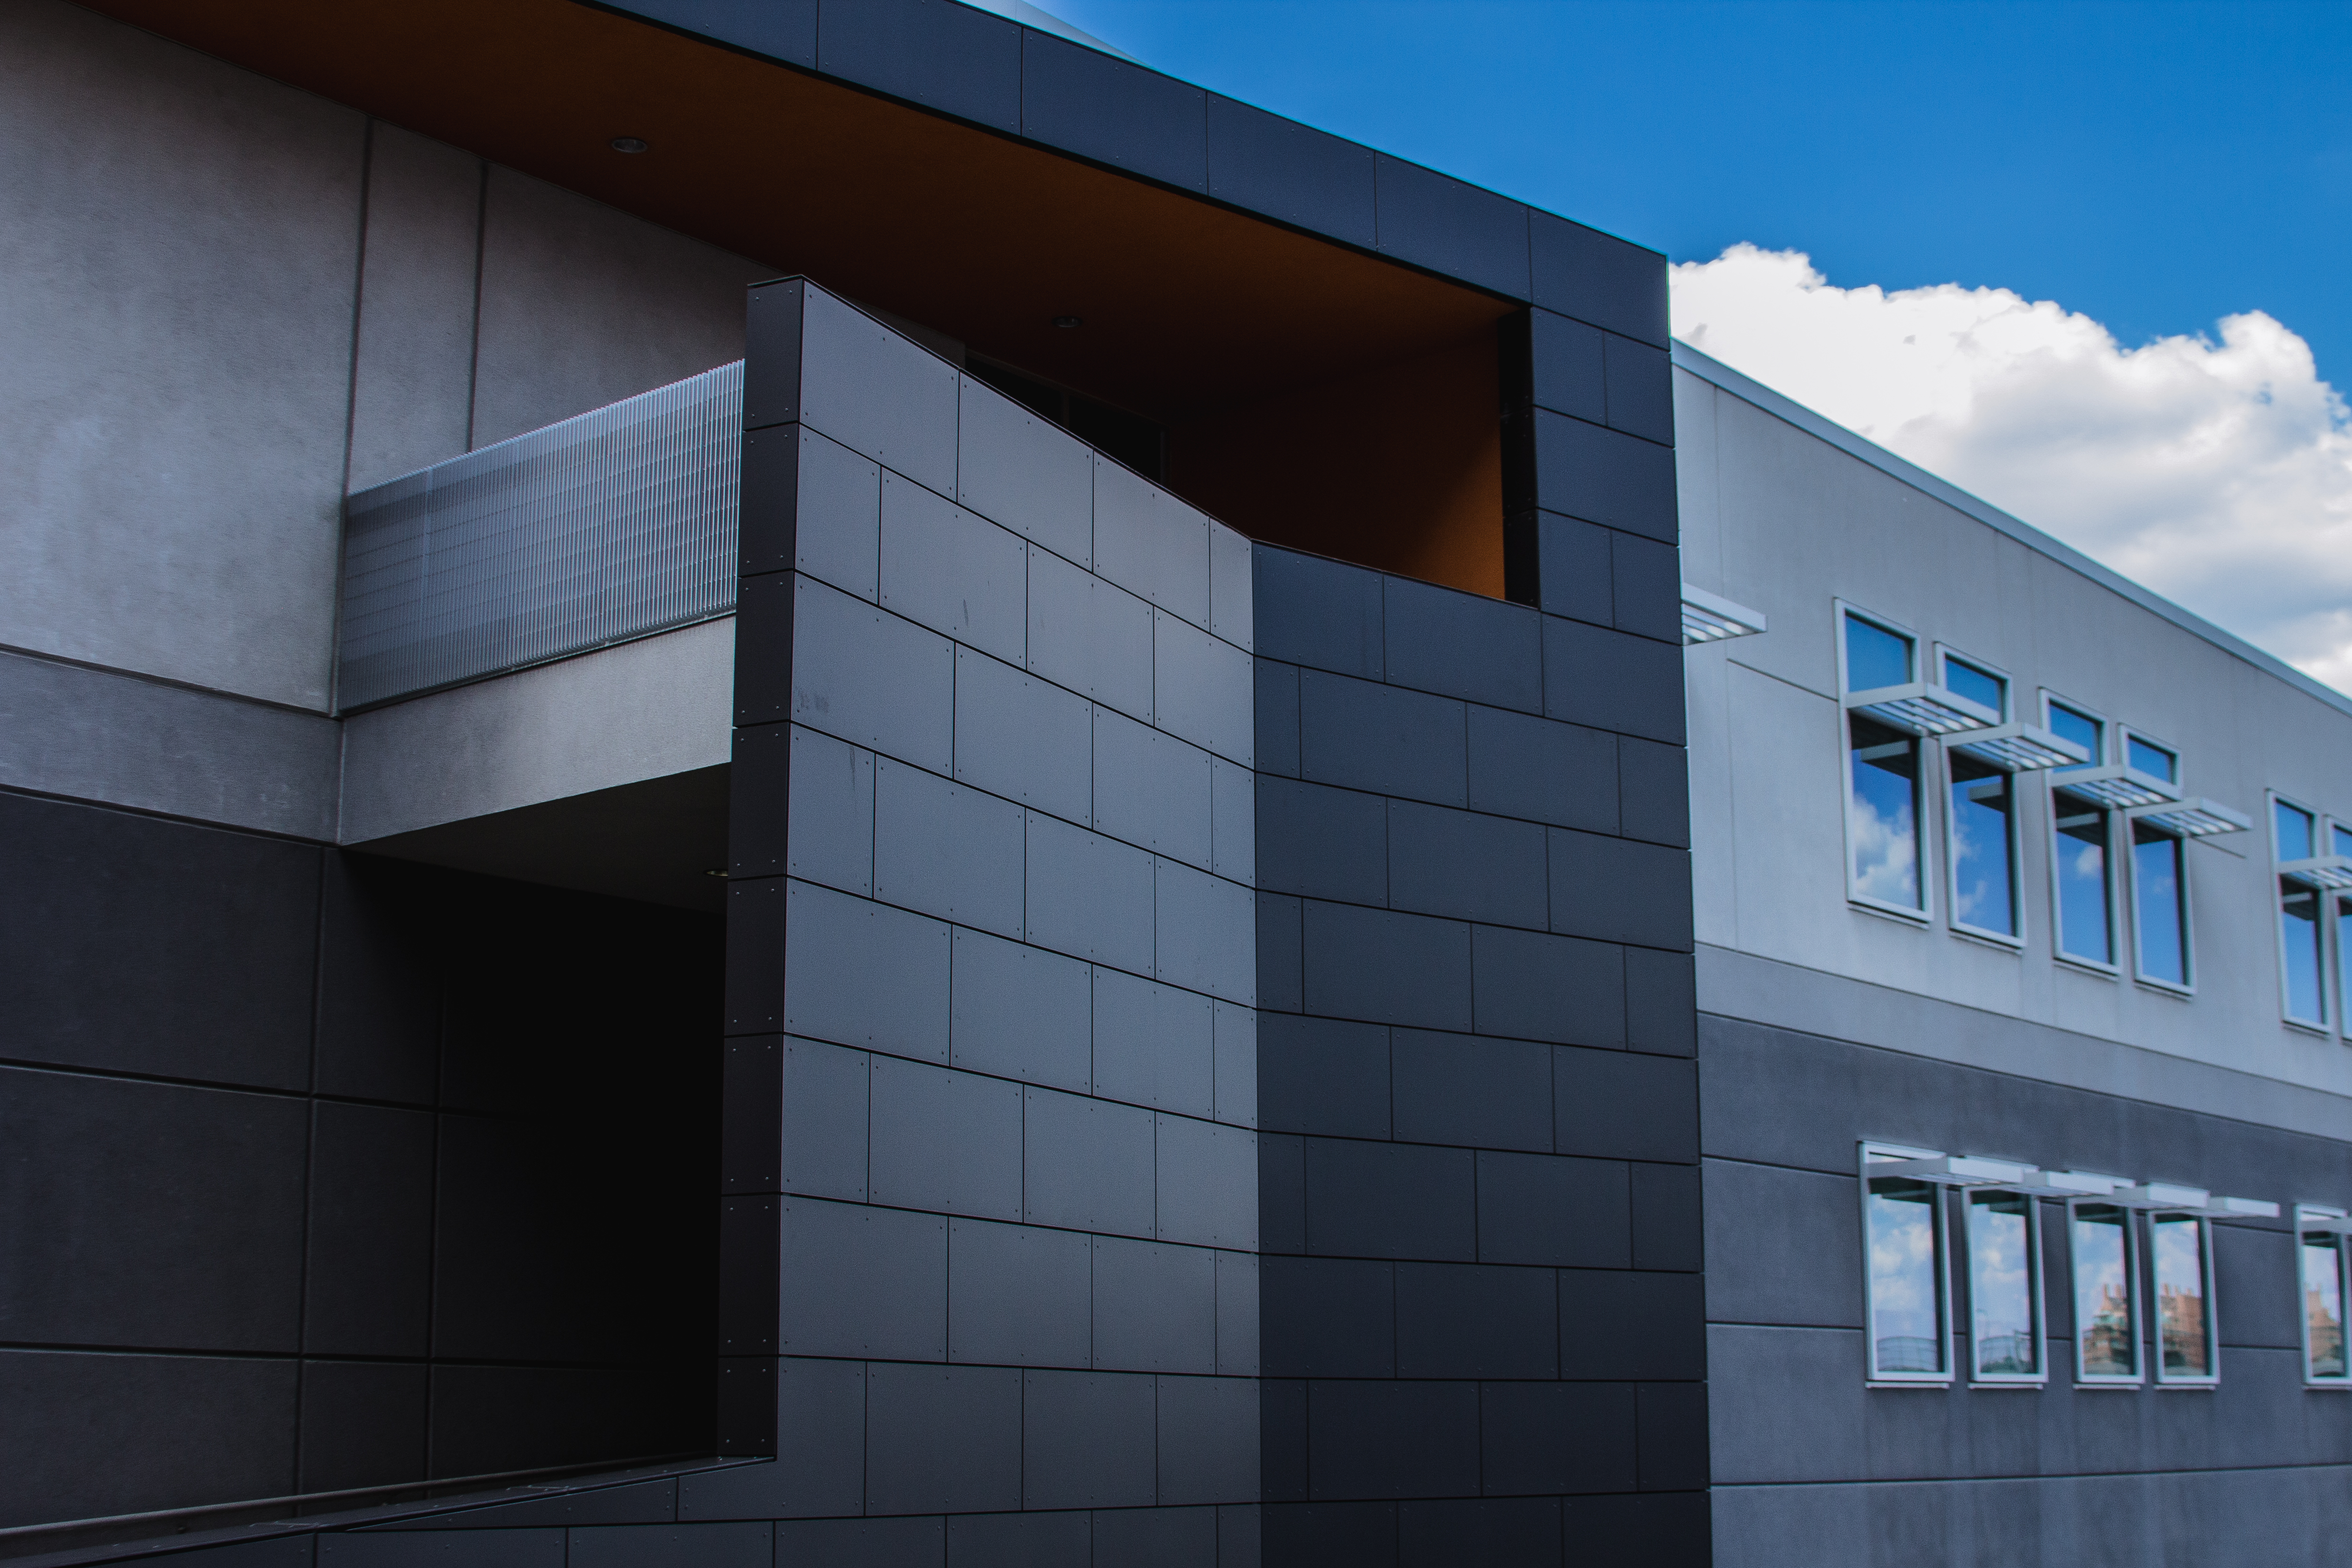
architecture, structure, sky, building, wall, facade, professional, interior design, design, windows, commercial building, headquarters, brutalist architecture